New Jersey Route 26

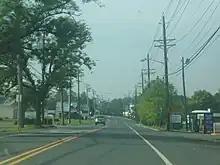
Route 91 through New Brunswick, the former alignment of Route 26-A and the Trenton and New Brunswick Turnpike

Route 26 followed a majority of the Trenton and New Brunswick Turnpike, a gravel toll road envisioned in 1795 to connect Philadelphia, Pennsylvania with New York City. People raised money for the new turnpike, which was to cost $300,000 (1795 dollars) by selling 75,000 shares at $4 apiece. From there, officials would request charters from New Jersey, New York and Pennsylvania for creation of the highway. Although officials in cities like New Brunswick were supportive of the plan, insufficient funds were raised and the plans eventually folded. On November 14, 1804, the plans for a turnpike went forward once again, with the New Jersey State Legislature chartered the Trenton and New Brunswick Turnpike, a new toll road between the two cities. In Trenton, the turnpike was to begin at either Warren or Green Streets, heading along the current US 1 corridor to New Brunswick, where it would end. The new charter set a term of 99 years for the corporation. Two thousand shares of stock in the corporation were to be sold at $100 apiece (1804 dollars). Tolls for the highway would cost from half a cent to two cents a mile, as approved by the State Legislature.